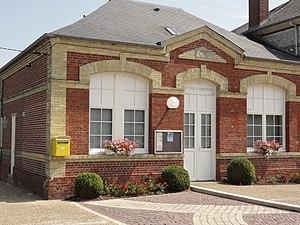
Petiville (Seine-Mar.) foyer rural
Petiville est une commune française située dans le département de la Seine-Maritime en région Normandie.